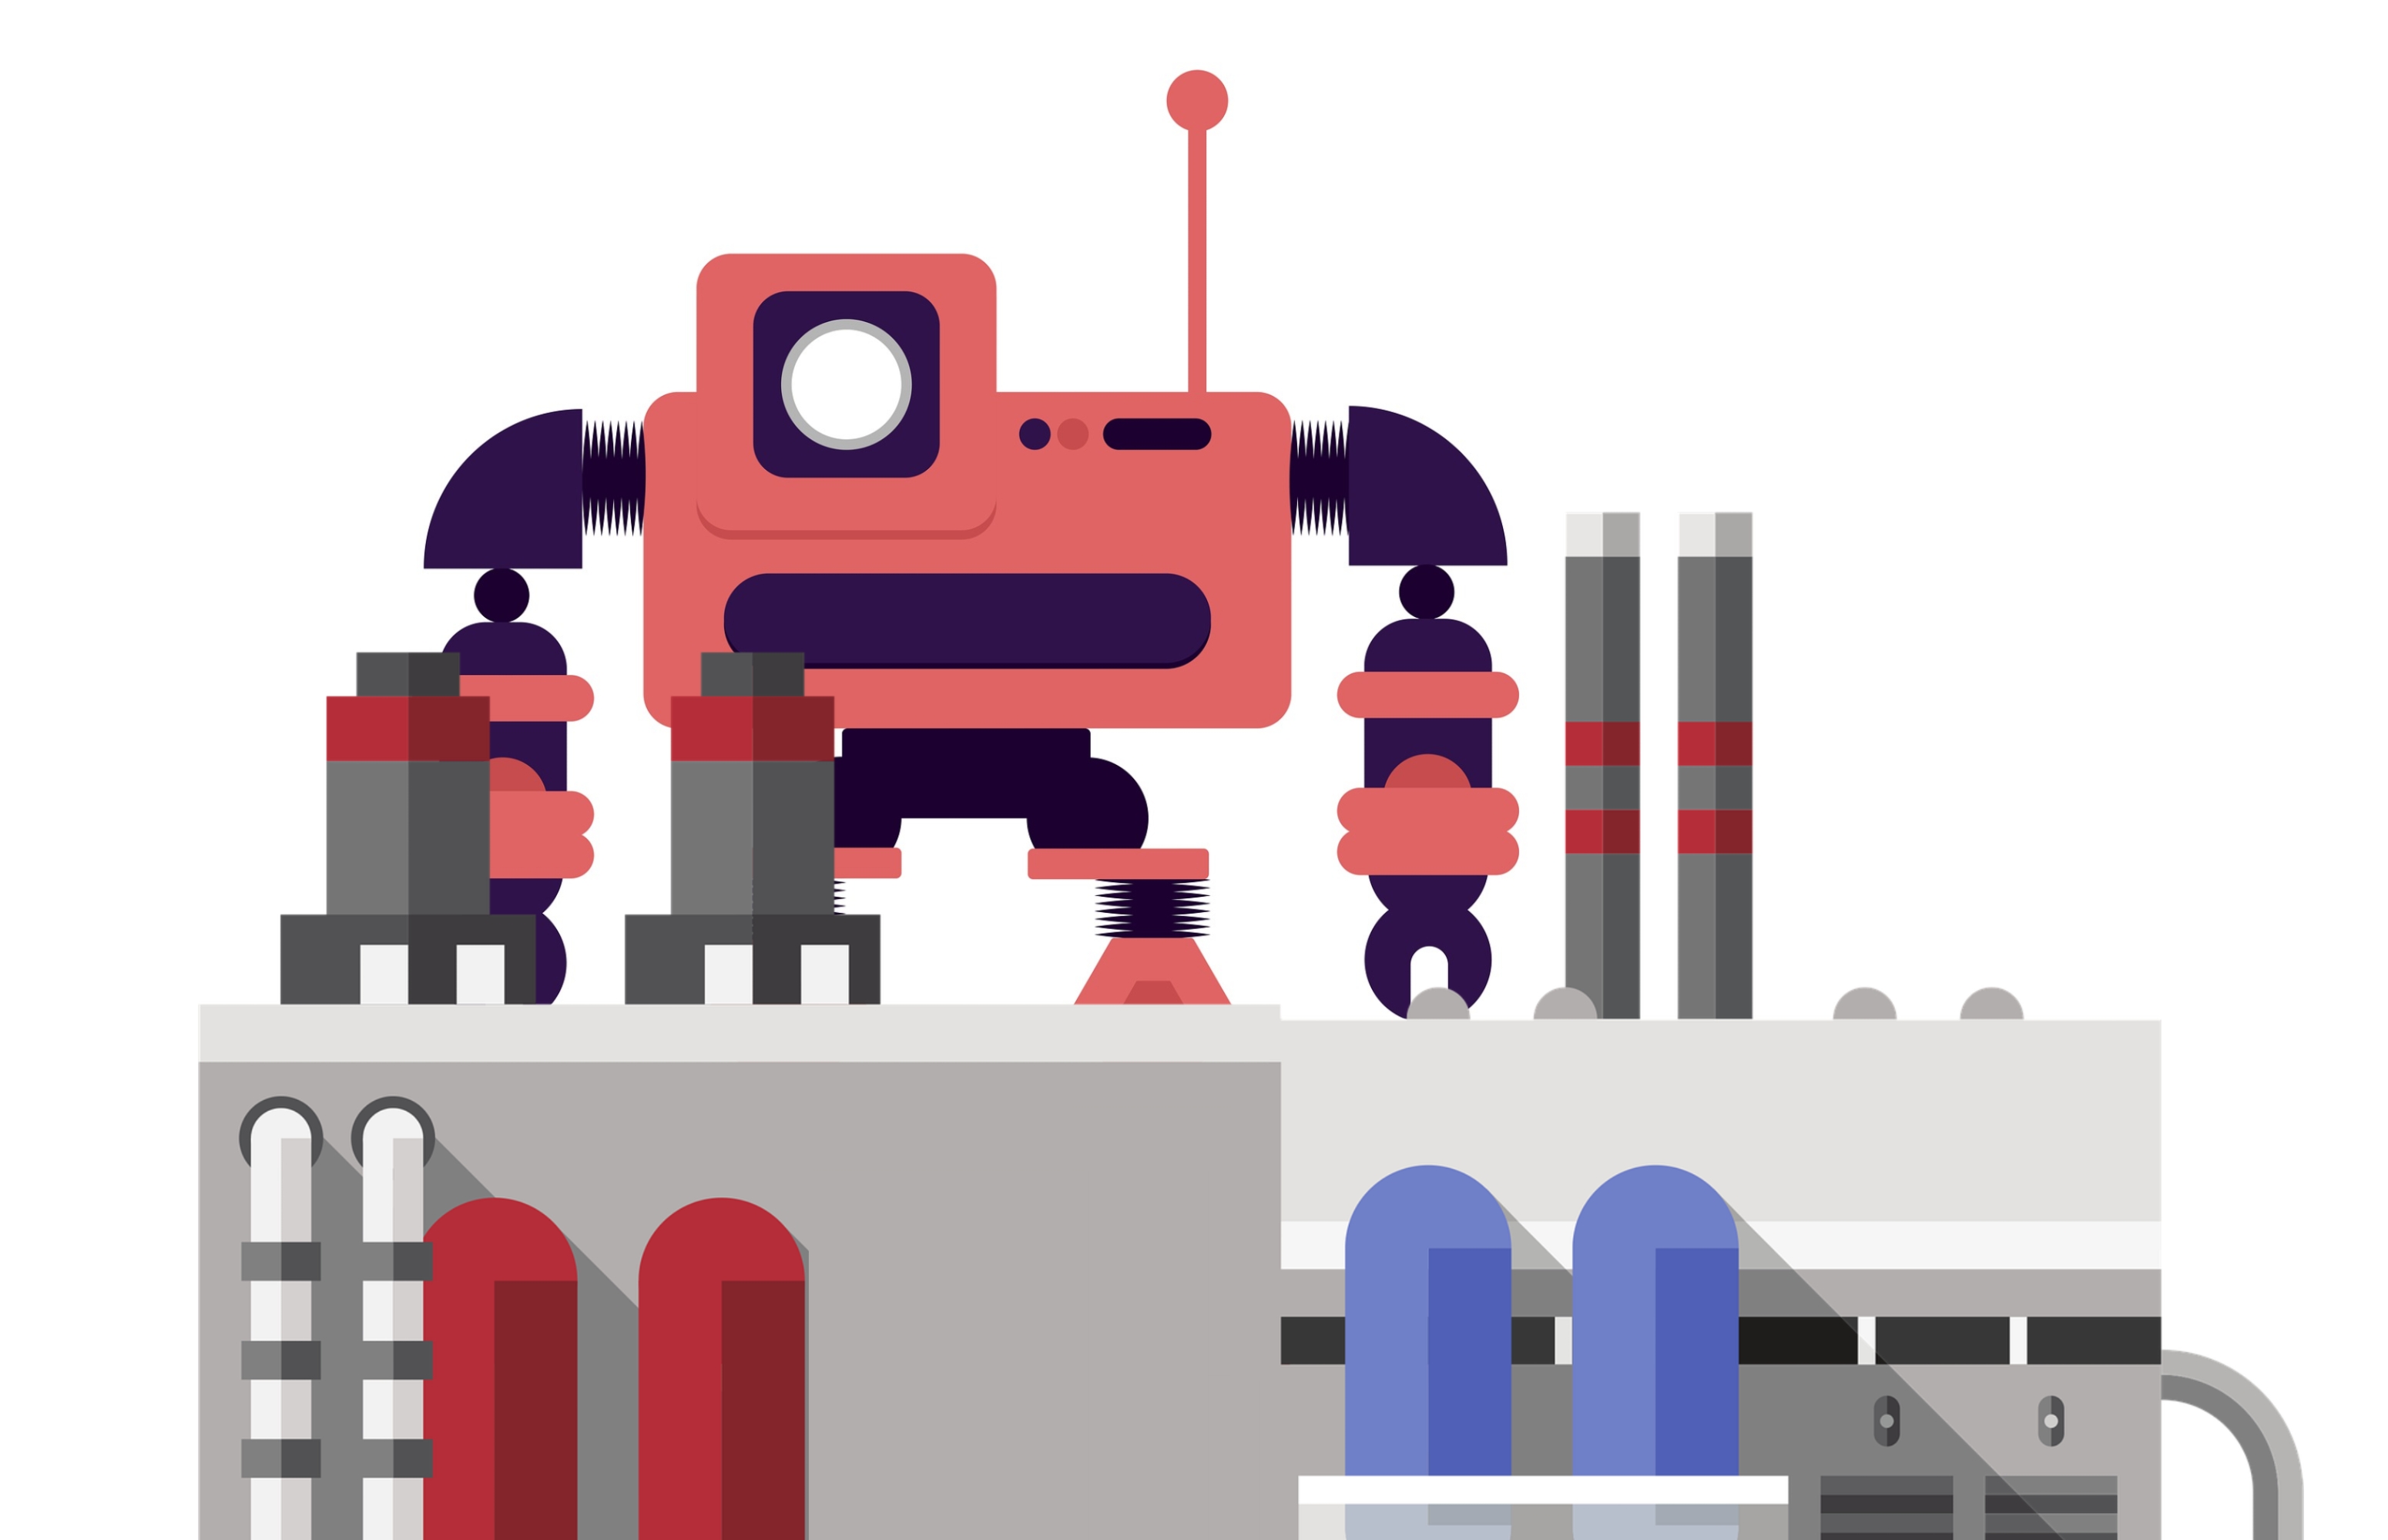
robot, automation, factory, industry, machine, equipment, engineering, work, robotic, technology, production, mechanical, manufacture, metal, process, tech, workshop, device, line, font, illustration, architecture, clip art, graphic design, fictional character, graphics, animation, house, art